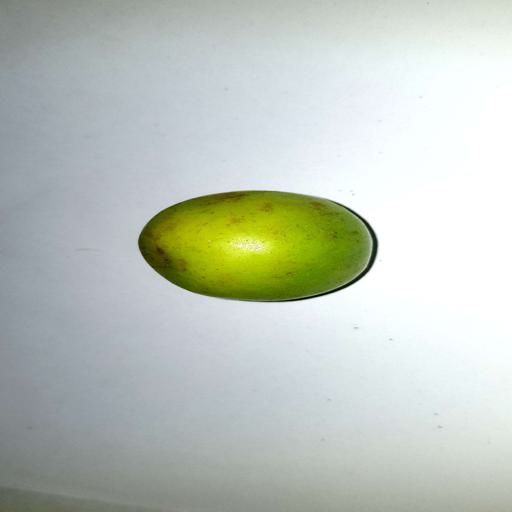
Label: healthy